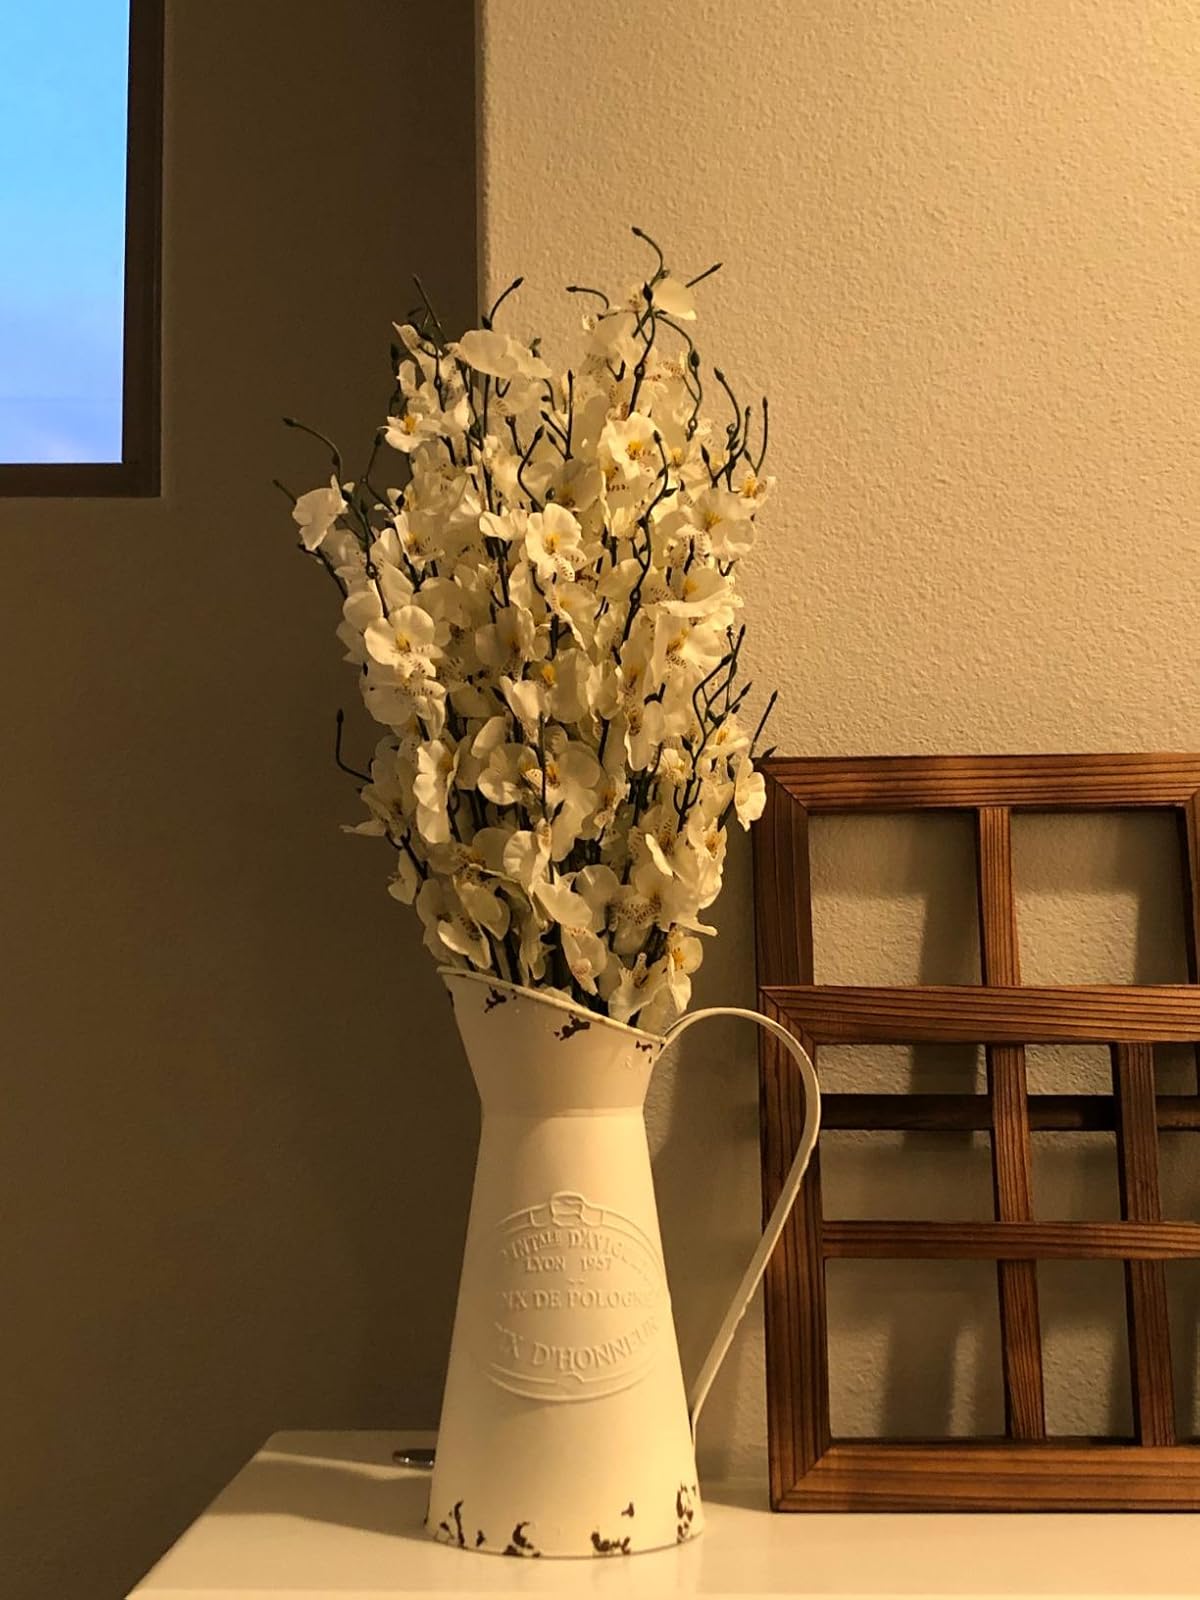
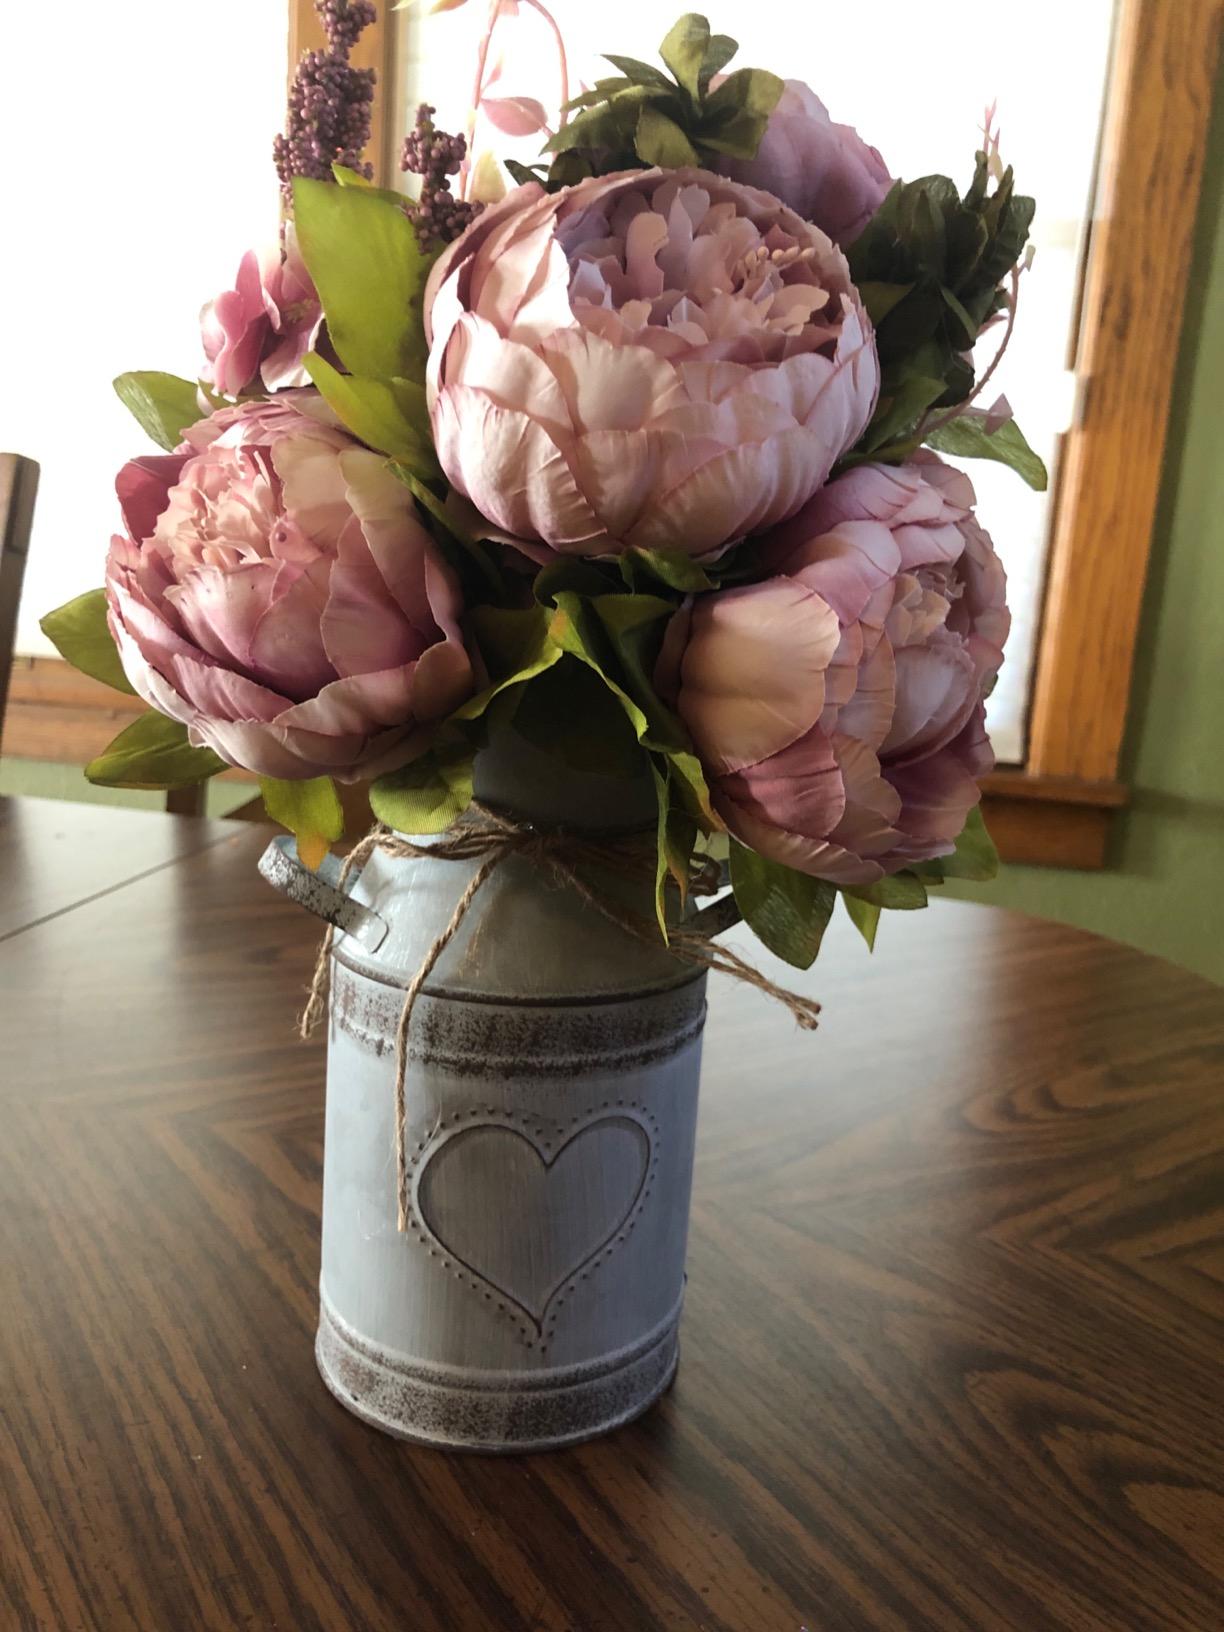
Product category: vase
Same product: no